Armenian Cathedral of St. John the Baptist

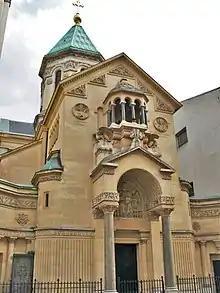

The Armenian Apostolic Cathedral in Paris is located at 15 Rue Jean-Goujon in the 8th arrondissement of Paris and is dedicated to John the Baptist. Designed by Albert Guilbert, it was constructed between 5 October 1902 and 1904.